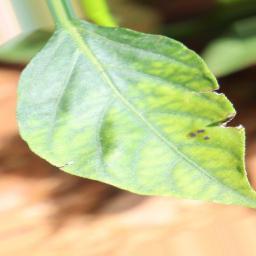
Label: nutritional